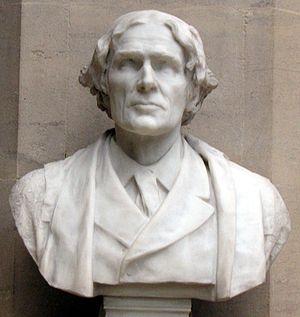
John Scott Burdon-Sanderson, 1ᵉʳ baronnet, est un physiologiste anglais, né près de Newcastle upon Tyne.